Capture of the Grand Mughal Fleet

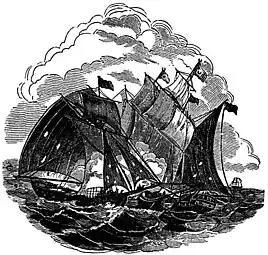
A woodcut from "The Pirates Own Book" showing the "Fancy" engaging the "Ganj-i-Sawai".

The value of "Ganj-i-Sawai"s cargo is not known with certainty. Contemporary estimates differed by as much as £300,000, with £325,000 and £600,000 being the traditionally cited numbers. The latter estimate was the value provided by the Mughal authorities, while the EIC estimated the loss at approximately £325,000, nevertheless filing a £600,000 insurance claim.